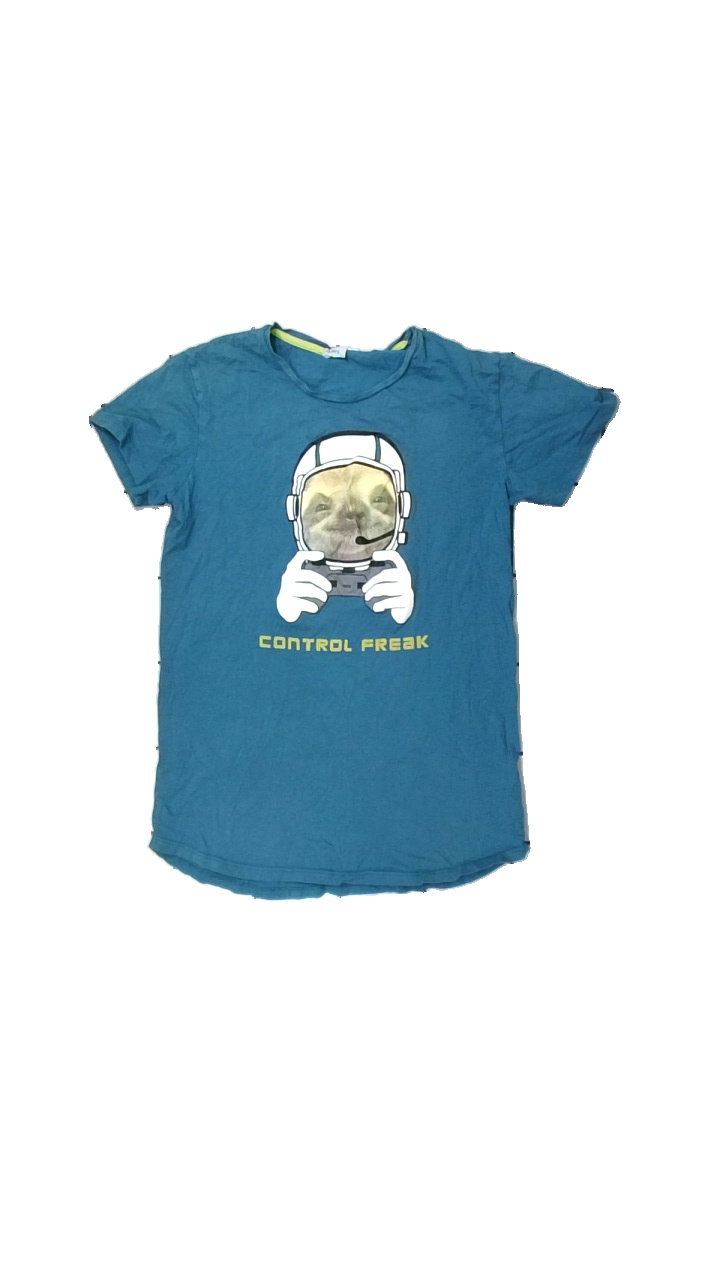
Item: T-shirt (Children)
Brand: Kappahl
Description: grön t-shirt med djur i rymddräckt
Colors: Green, White, Yellow, Multicolor
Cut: Regular
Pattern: Animal print
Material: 100% cotton
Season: All
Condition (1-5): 5
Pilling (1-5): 5
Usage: Reuse
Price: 50-100